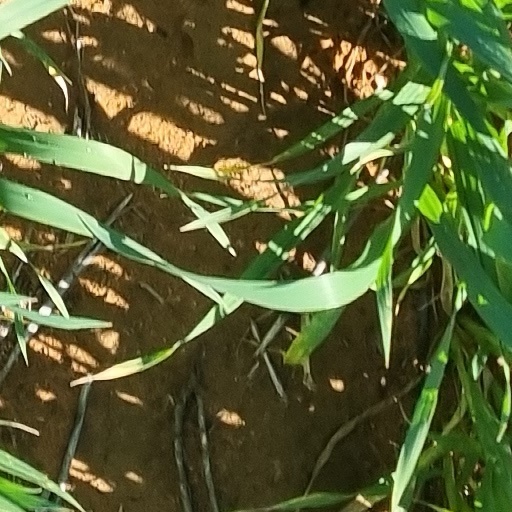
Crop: wheat